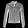
Label: Coat